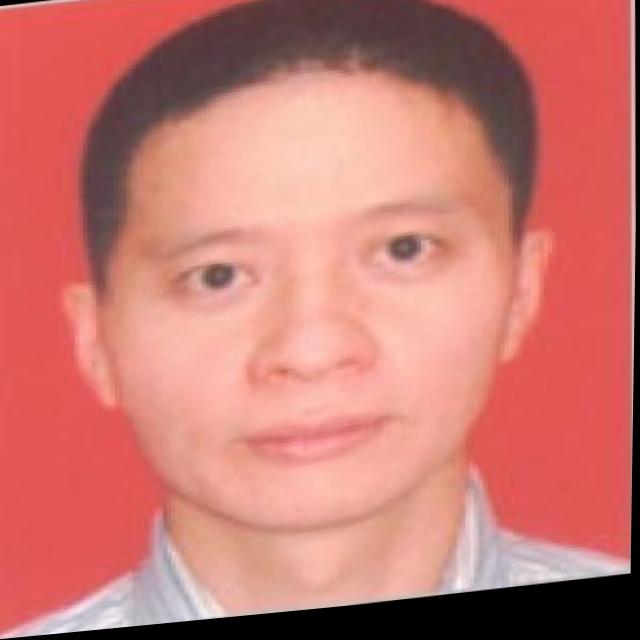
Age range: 21-44